Shri Mahaveer Ji temple

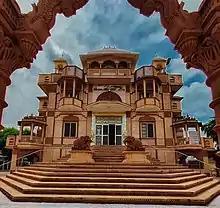
Shantinath Jinalaya

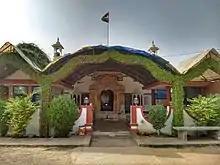
Kamal Mandir

Shantinath Jinalaya (Temple) at Shantiveer Nagar was built in the twentieth century. The main attraction of the temple is an imposing 32 feet high colossus statue of Shantinatha, the 16th Jain tirthankara, in kayotsarga posture. Icons of 24 Tirthankaras and their Shasan Deotas in sub-shrines are also installed here. An attractive sky-high Manastambha is also standing here. The temple features cells that follows Māru-Gurjara architecture.